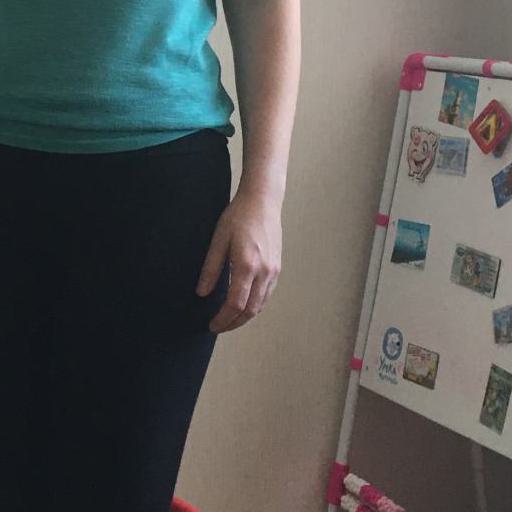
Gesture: no_gesture